Eren Derdiyok

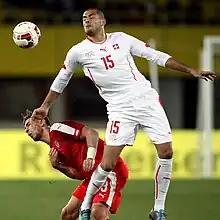
Derdiyok in action against Austria in 2015

On 28 May 2009, Bayer Leverkusen secured Derdiyok's signature, committing him to a four-year contract until 30 June 2013, after attracting major European clubs attention, including Galatasaray and some Serie A clubs, he finally joined his Swiss teammate Tranquillo Barnetta. Prior moving to Bayer 04 Leverkusen, Derdiyok was linked with joining English side Everton but he however rejected a move, stating he is adamant that he is eager to make a proposed summer switch to Leverkusen. Derdiyok made his debut in the DFB-Pokal on 31 July in a match against SV Babelsberg 03, he scored the winning goal in the 67th minute to make the score 1–0. On 8 August 2009, he scored his first goal in the league on his league debut in a 2–2 draw against Mainz 05. He replaced the long-term absentee Patrick Helmes in the starting lineup. His goals contributed to the fact that Bayer Leverkusen was ranked first after the first leg of this season. In the end, Bayer finished fourth this season, qualifying for the 2010–11 UEFA Europa League. During the 2009–10 season, Derdiyok scored 12 goals in 33 Bundesliga matches.